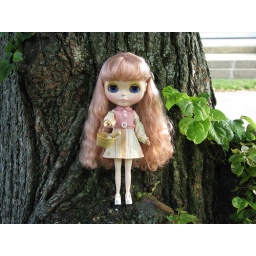
Stina's lovely blue eyes. dress by Sugarmag, shoes by blythemode.com